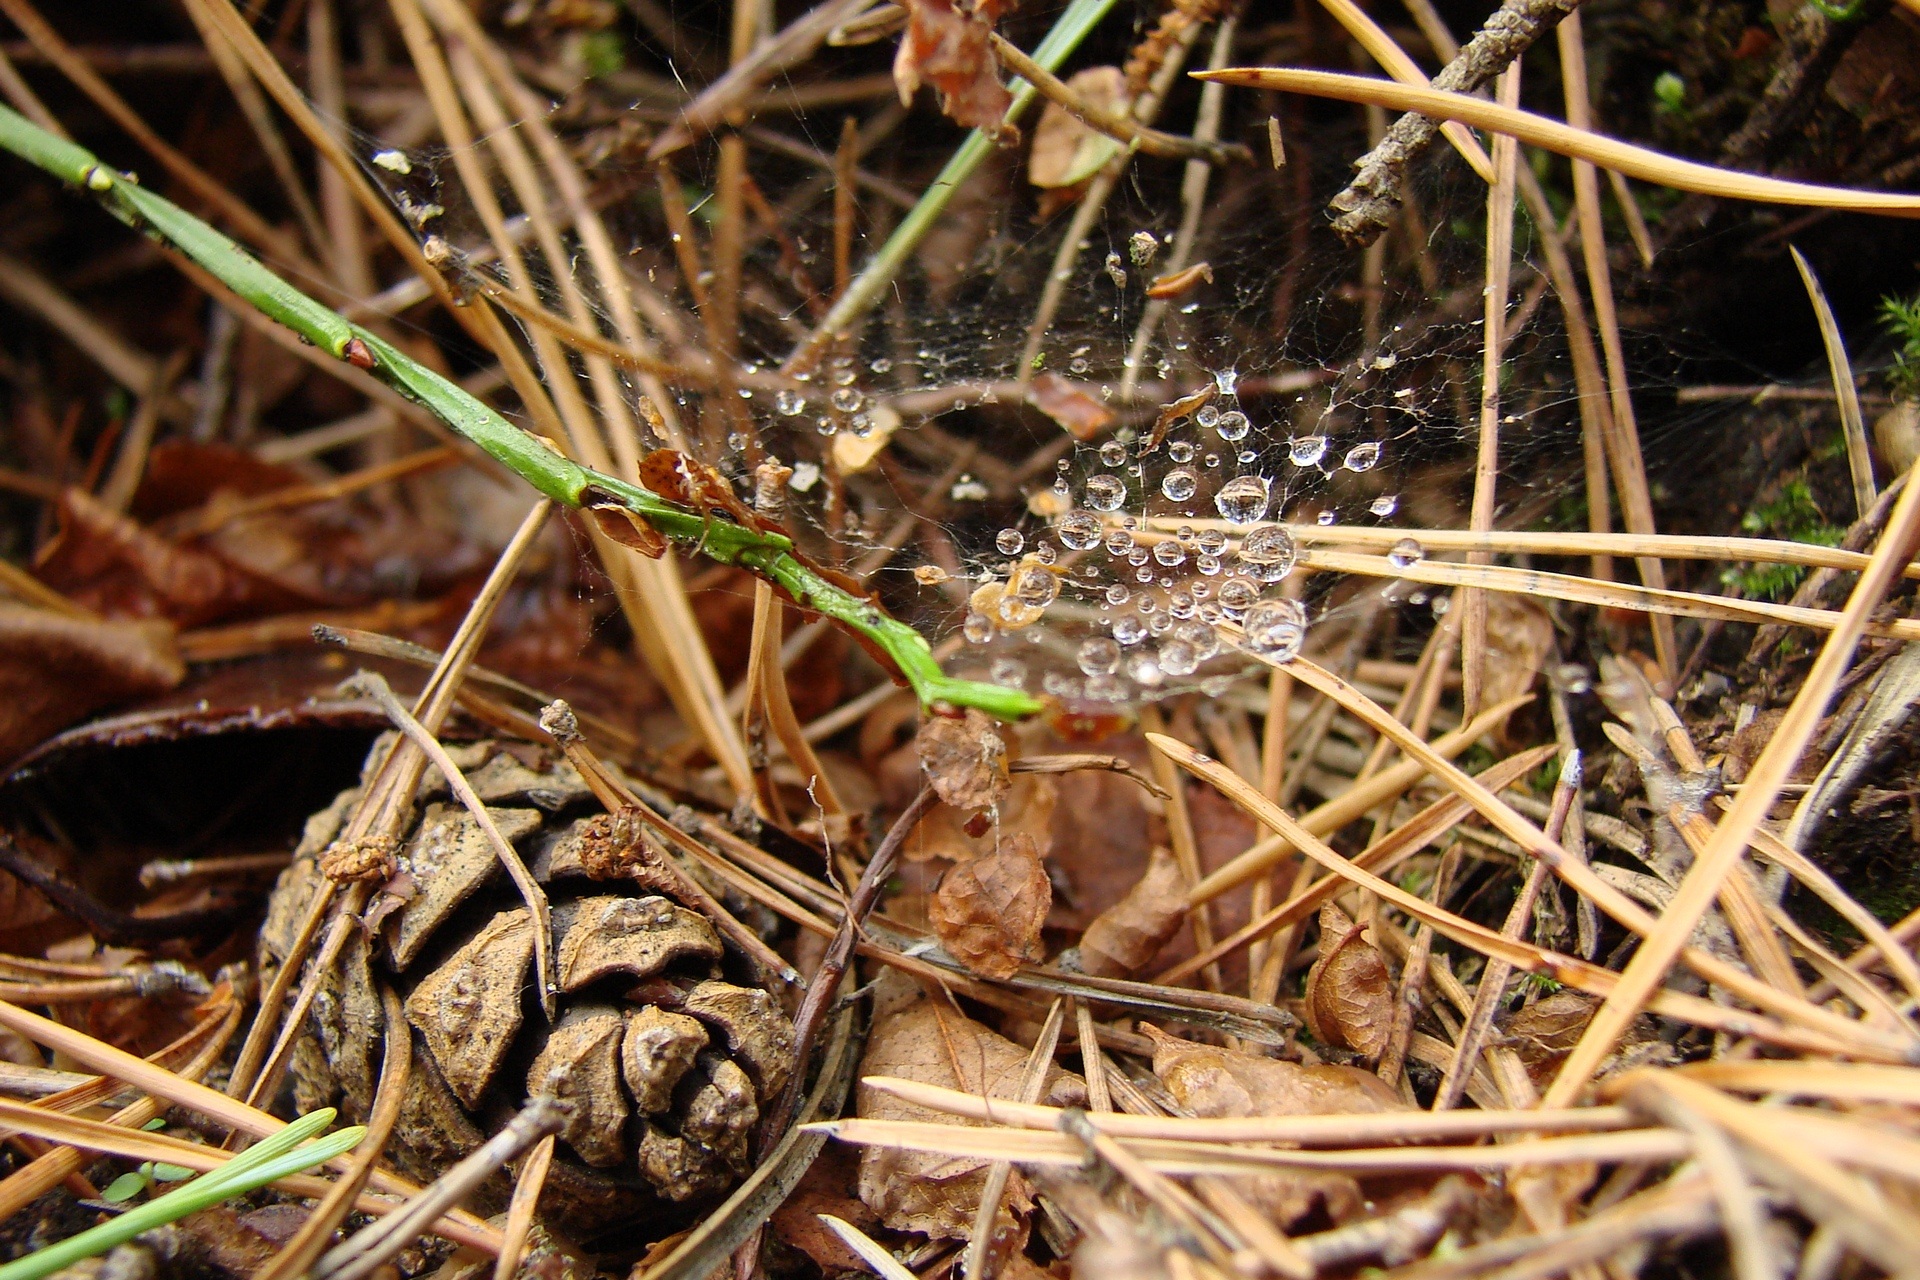
nature, forest, grass, wildlife, insect, soil, cone, reptile, amphibian, fauna, invertebrate, spider web, litter, drops, macro photography, forest litter